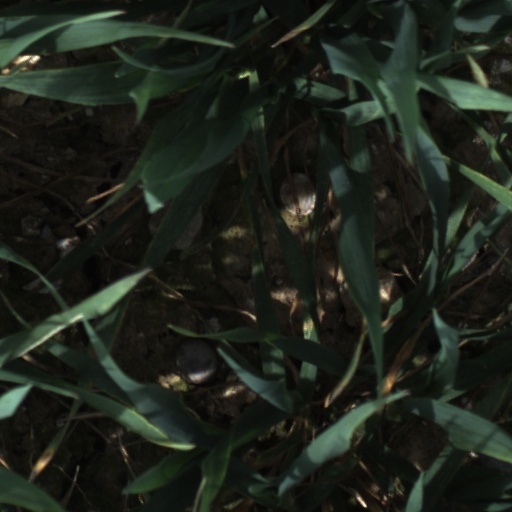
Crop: wheat